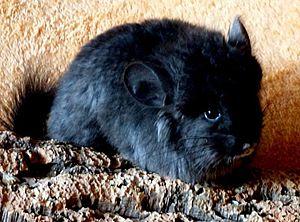
L’angora est un pelage long et soyeux que l'on trouve chez plusieurs espèces d'animaux dont une mutation génétique naturelle, affectant la fourrure, fait pousser celle-ci plus rapidement et plus abondamment que la moyenne. Comme l'albinisme, cette mutation peut survenir chez un individu sauvage, mais elle est le plus souvent sélectionnée et perpétuée en élevage pour constituer des races utiles à l'homme ou d'agrément. On peut éventuellement tisser ces longs poils pour obtenir une fibre de laine du même nom, le plus souvent des lapins angoras. Le nom vient de la forme ancienne du toponyme porté par la ville turque d'Ankara.